Christian art

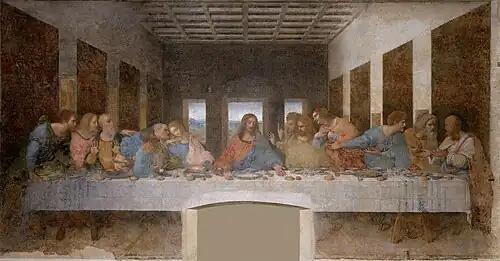
Leonardo da Vinci's "The Last Supper" (1498).

Much of the art surviving from Europe after the fall of the Western Roman Empire is Christian art, although this is in large part because the continuity of church ownership has preserved church art better than secular works. While the Western Roman Empire's political structure essentially collapsed after the fall of Rome, its religious hierarchy, what is today the modern-day Roman Catholic Church commissioned and funded production of religious art imagery.